Filodes costivitralis

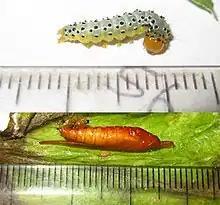
"Filodes costivitralis" larvae

The larvae feed on "Hibiscus" species and "Thunbergia" species, including "Thunbergia grandiflora".